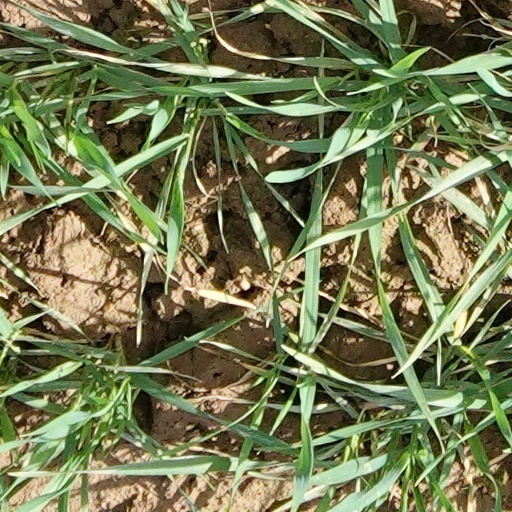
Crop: wheat